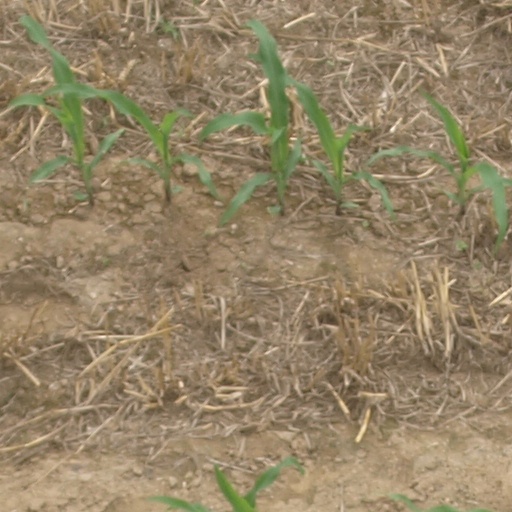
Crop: maize; corn